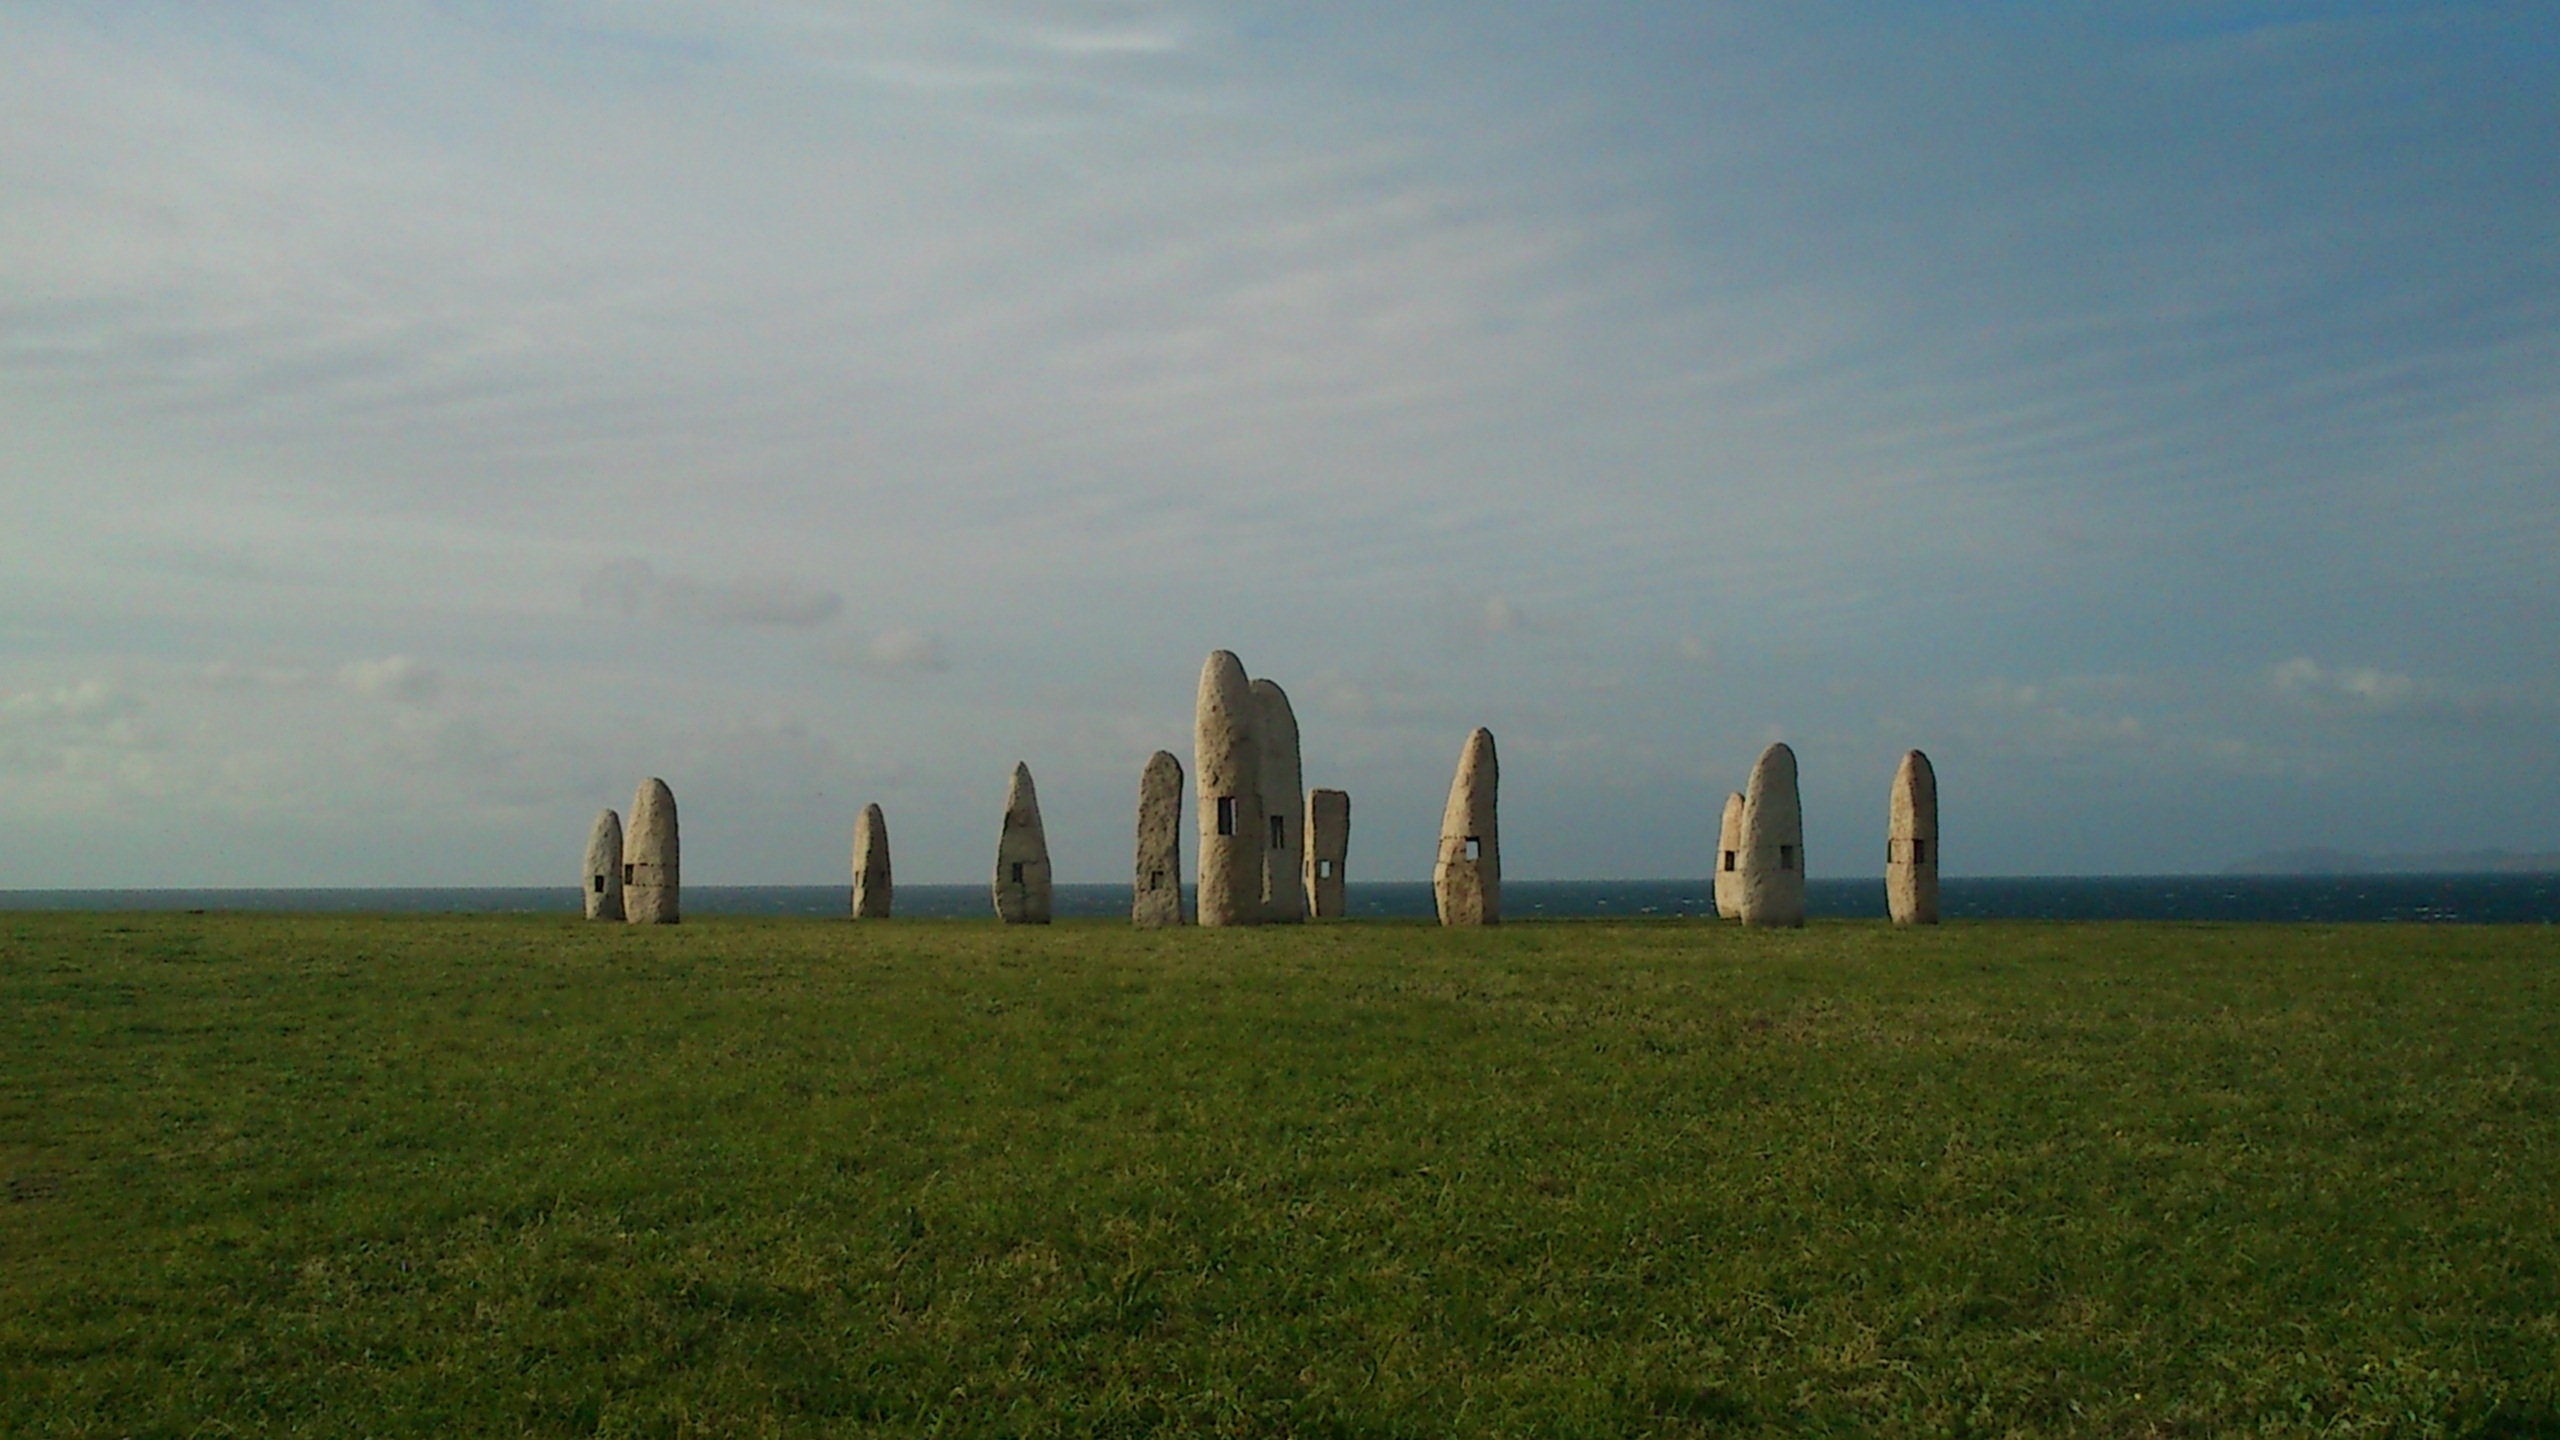
sea, coast, horizon, cloud, sky, skyline, field, hill, monument, walk, tower, landmark, plain, excursion, afternoon, distant, coru a, atmospheric phenomenon